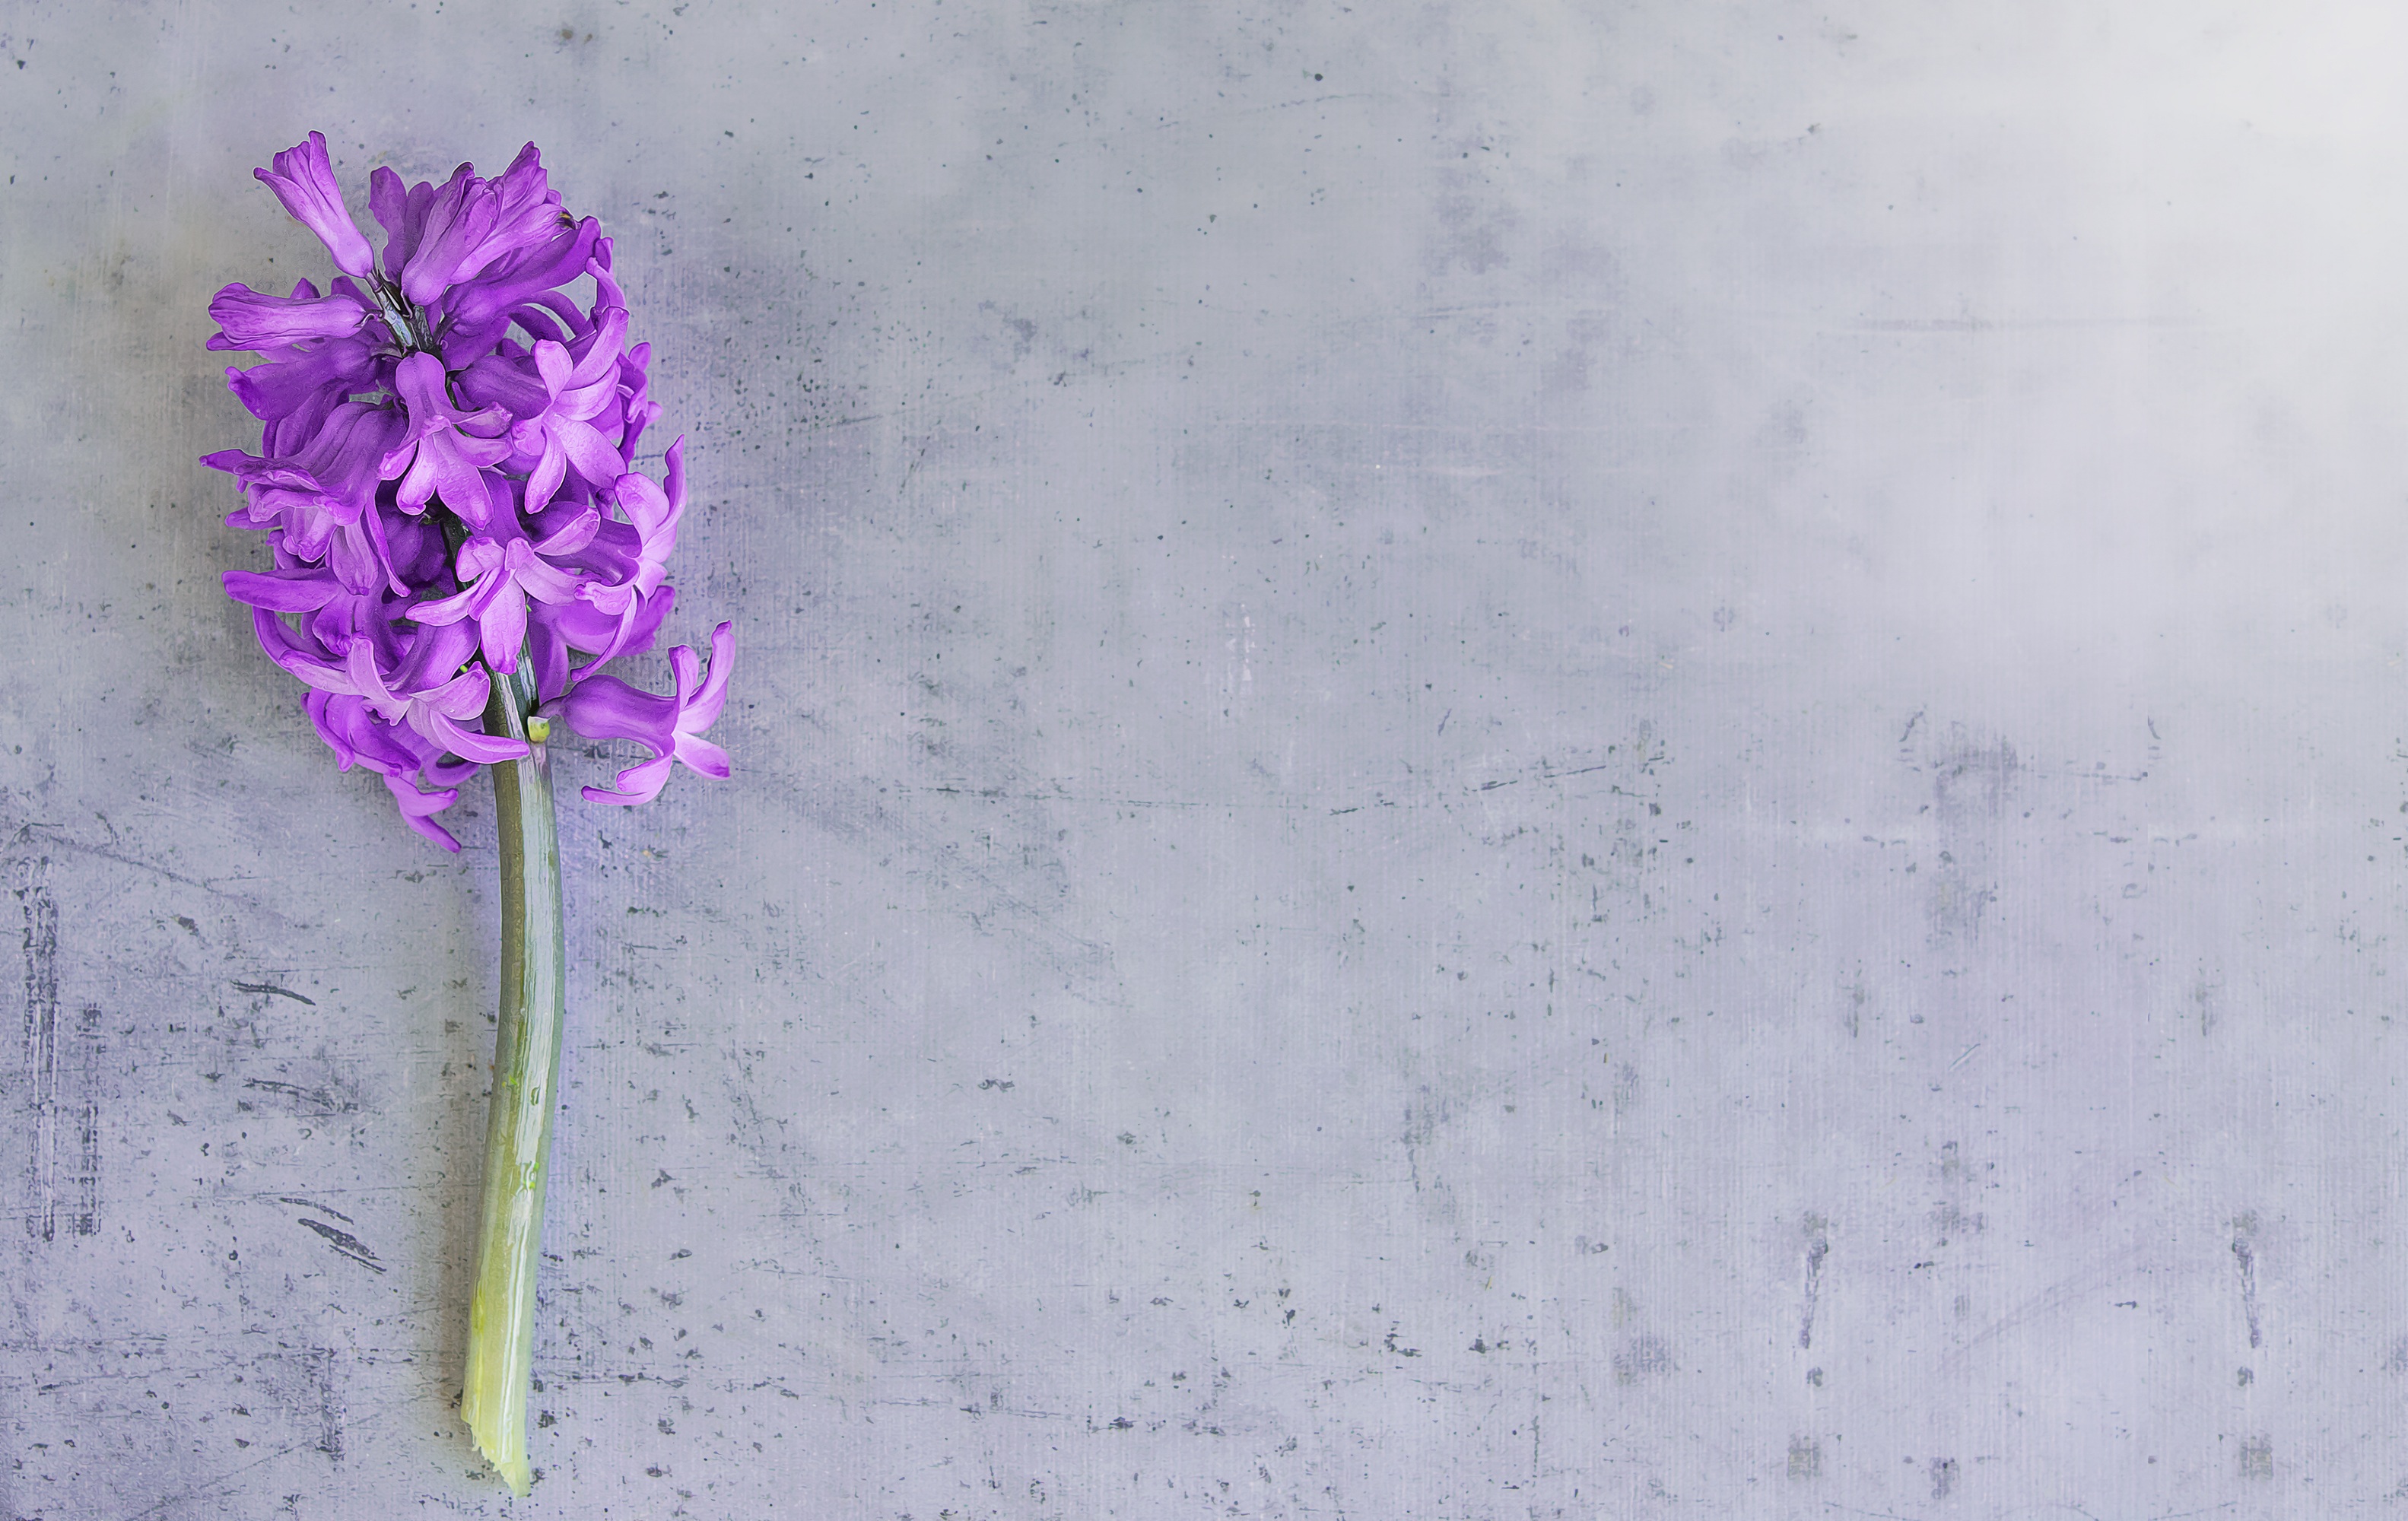
plant, white, leaf, flower, petal, spring, blue, pink, close, flowers, negative space, fuchsia, fragrant, hyacinth, early bloomer, spring flower, text freedom, fragrant flower, plant stem